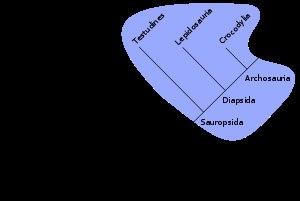
En systématique, un groupe est dit paraphylétique quand il ne rassemble pas tous les descendants d'une espèce souche qu'il contient.
La cladistique est la théorie des clades et des cladogrammes, et de la reconstruction des relations de parenté entre les êtres vivants. Un clade est un groupe dont tous les membres sont plus apparentés entre eux qu'avec n'importe quel autre groupe, et un cladogramme est une hiérarchie de clades. Le cladogramme spécifie des relations de degrés de parenté entre les taxons qu'il classifie. Dans le cadre de la théorie de l'évolution, les relations de degré de parenté entre taxons sont expliquées par l'existence d'ancêtres communs. La théorie cladistique a été initialement présentée dans les années 1950 par l'entomologiste allemand Willi Hennig.